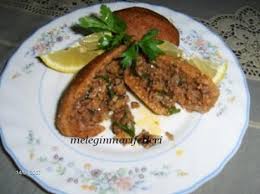
Yemek: icli_kofte